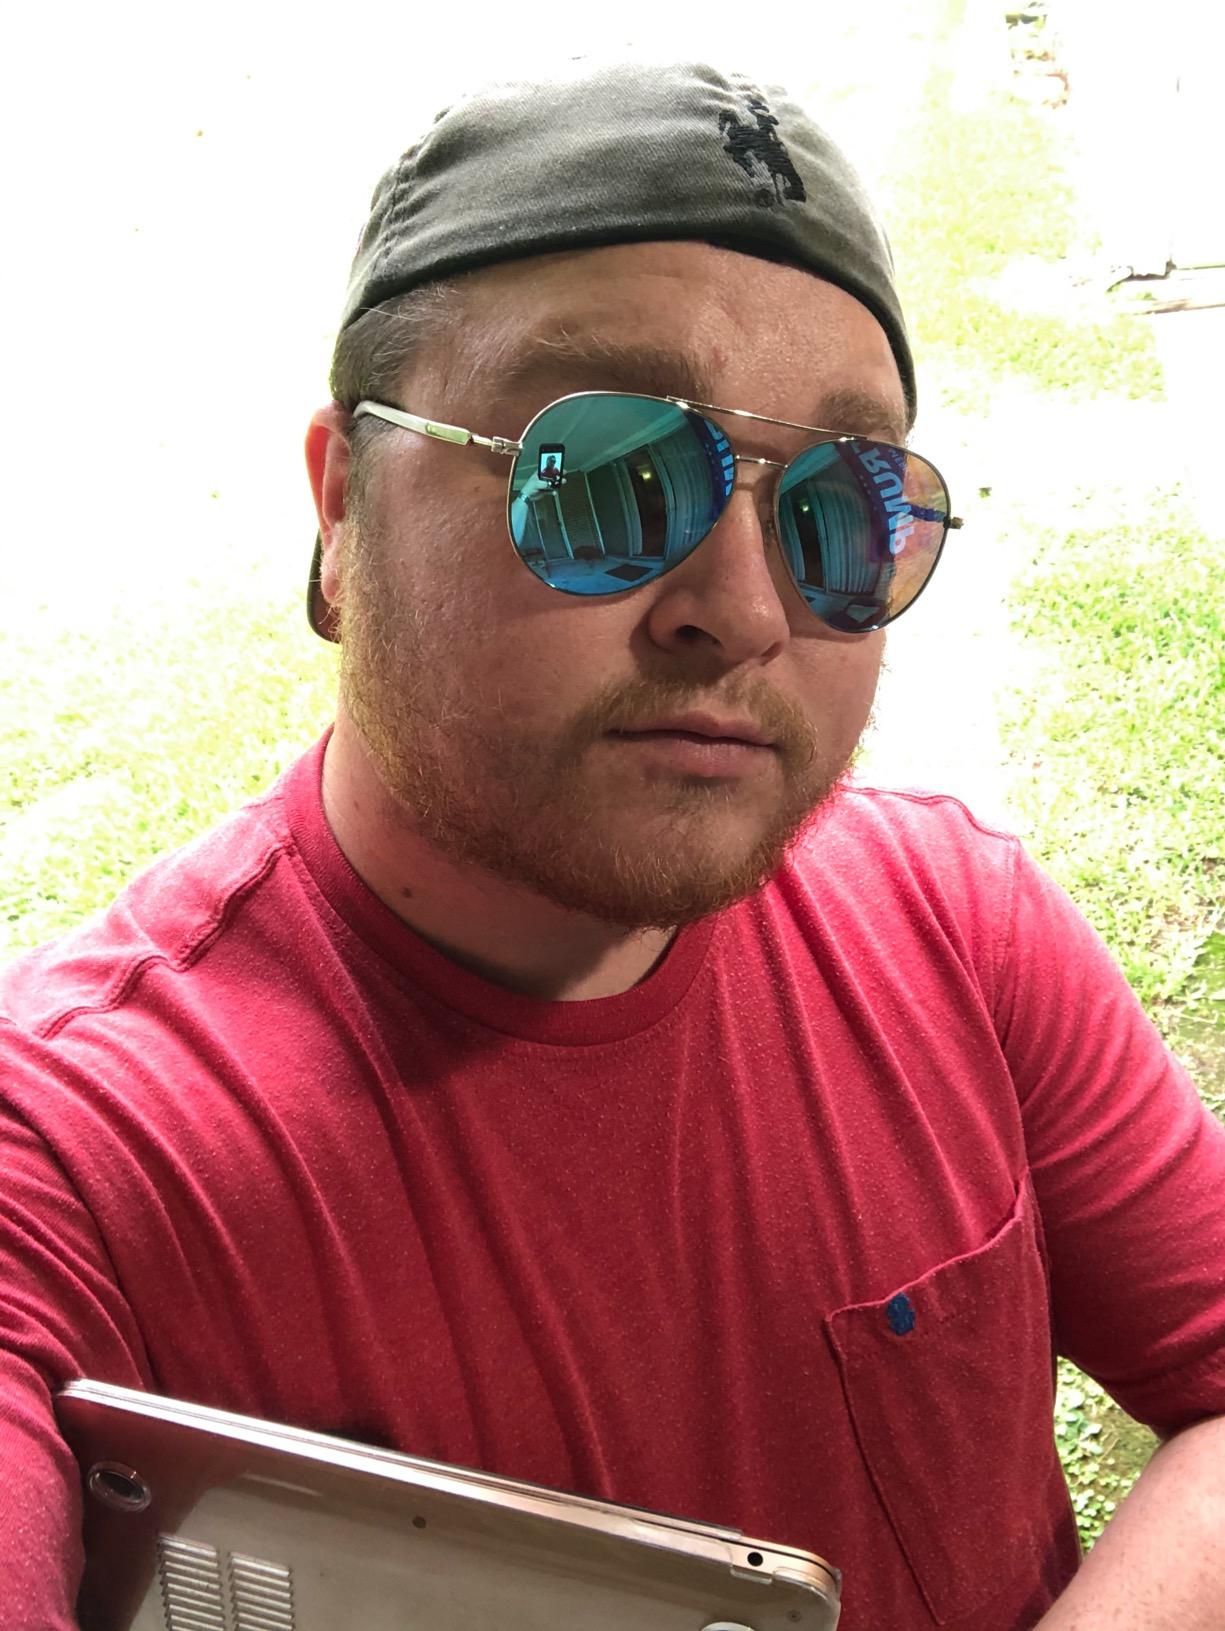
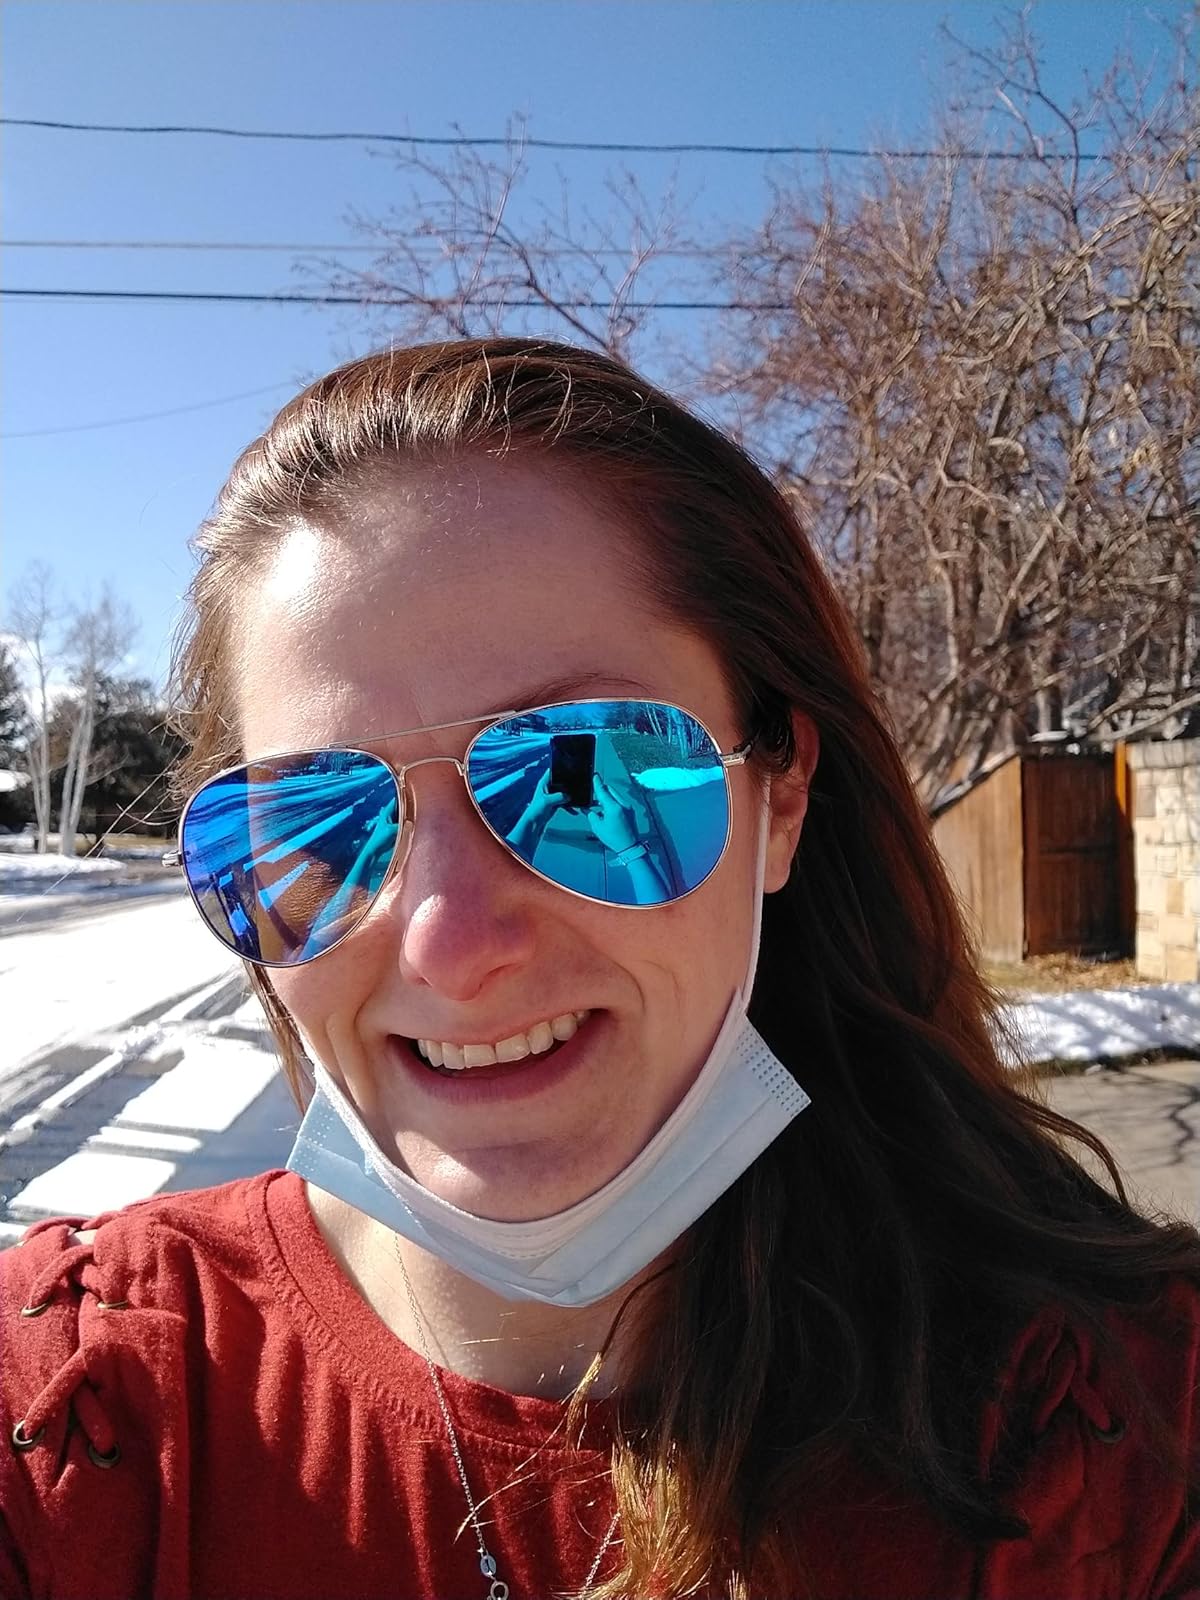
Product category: accessories_sunglasses
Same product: yes